Lincoln Park Zoo

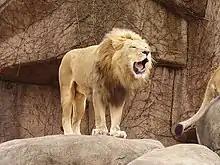
Adelor, a male African lion in the Lincoln Park Zoo

A historic zoo landmark first built in 1912, the Kovler Lion House building stands at the heart of the zoo near its entrance, and has housed a variety of big cat species over the years, most notably many lions as well as Siberian tigers, which inhabited two grottos on the northern exterior of the building, each having access to multiple indoor areas alongside the interior main hall, and a glass window viewing areas on the end of each grotto for guests to get a closer view. Other big cats, such as the jaguar, were allowed rotating access to two to three indoor window exhibits at a time. The southern exterior included five lush habitats that housed a variety of different cat species over the years. In addition, they also held a pair of red pandas, which were part of the Species Survival Plan. The indoor area also has a large gift shop where visitors can purchase plush toys of big cats, bears, and other animals.